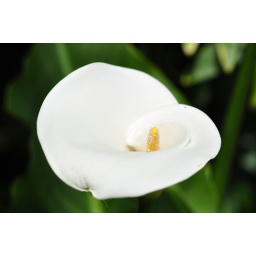
White flower with yellow bud found in backyard.